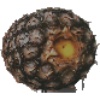
Label: Pineapple 1